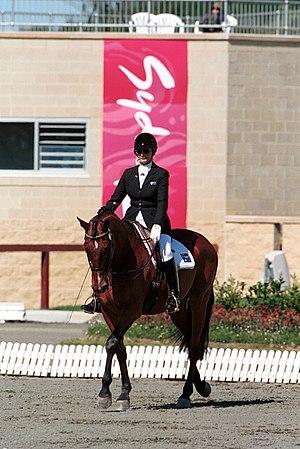
Sue-Ellen Lovett née Lee est une cavalière australienne de dressage handisport.